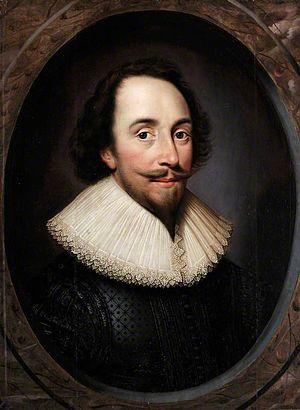
La circonscription de Ludlow est une circonscription électorale anglaise située dans le Shropshire, et couvrant la ville éponyme et ses environs et est représentée à la Chambre des Communes du Parlement britannique.
Spencer Compton, 2ᵉ comte de Northampton, appelé Lord Compton de 1618 à 1630, était un soldat et homme politique anglais qui a siégé à la Chambre des communes en 1621-1622. Il devint pair par ordre d'accélération en 1626 et par héritage en 1630. Il a combattu dans l'armée royaliste et a été tué au combat lors de la bataille de Hopton Heath.